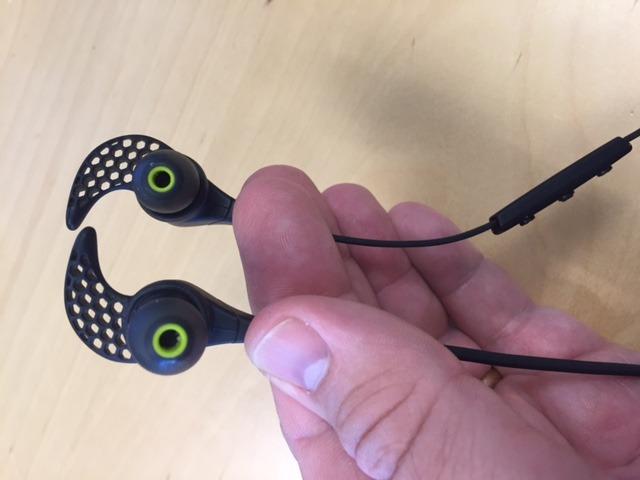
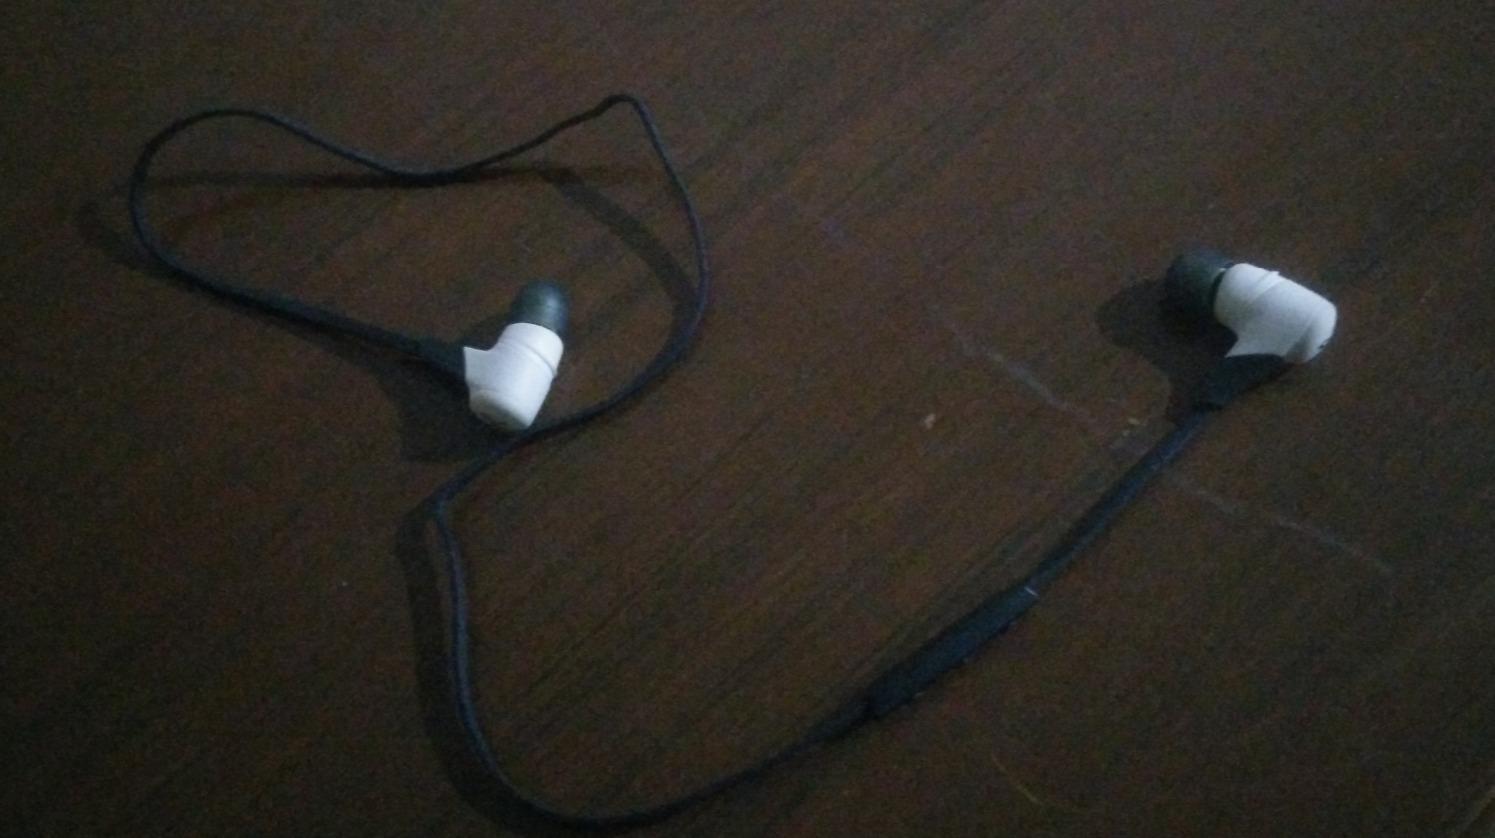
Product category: headphones
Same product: no